Saprotrophic nutrition

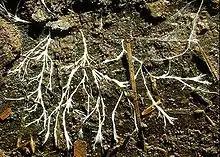
Mycelial cord of fungi made up of a collection of hyphae; an essential part in the process of saprotrophic nutrition, it is used for the intake of organic matter through its cell wall. The network of hyphae (the mycelium) is fundamental to fungal nutrition.

Saprotrophic nutrition or lysotrophic nutrition is a process of chemoheterotrophic extracellular digestion involved in the processing of decayed (dead or waste) organic matter. It occurs in saprotrophs, and is most often associated with fungi (e.g. "Mucor") and with soil bacteria. Saprotrophic microscopic fungi are sometimes called saprobes. Saprotrophic plants or bacterial flora are called saprophytes ("sapro-" 'rotten material' + "-phyte" 'plant'), although it is now believed that all plants previously thought to be saprotrophic are in fact parasites of microscopic fungi or of other plants. In fungi, the saprotrophic process is most often facilitated through the active transport of such materials through endocytosis within the internal mycelium and its constituent hyphae.